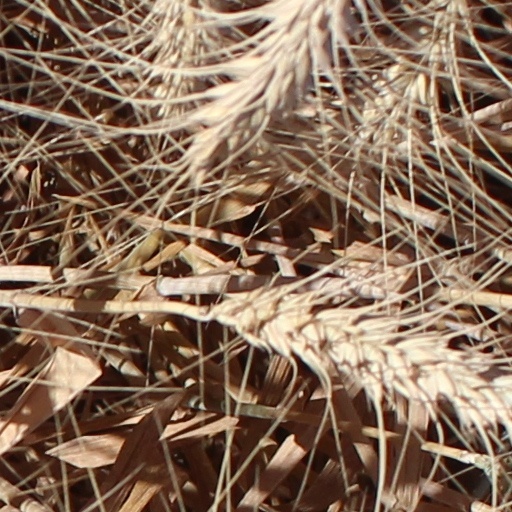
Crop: wheat